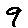
Label: 9